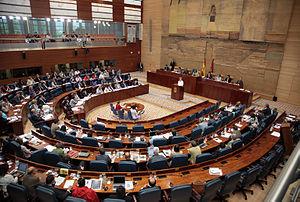
L'Assemblée de Madrid est l'assemblée de la Communauté de Madrid. Investie du pouvoir législatif, elle représente les habitants de la communauté autonome. Elle vote le budget régional et contrôle l'action du gouvernement. Les députés qui composent l'Assemblée sont élus pour un mandat de quatre ans et sont au nombre de 132. Le siège de l'Assemblée de Madrid, inauguré en 1998, se trouve dans le quartier de Palomeras Bajas dans le district de Puente de Vallecas à Madrid.
Esperanza Aguirre y Gil de Biedma [ɛspɛˈɾãnθa aˈɣire i̯ ˈxil de ˈβjɛðma] est une femme politique espagnole membre du Parti populaire, née le 3 janvier 1952 à Madrid.